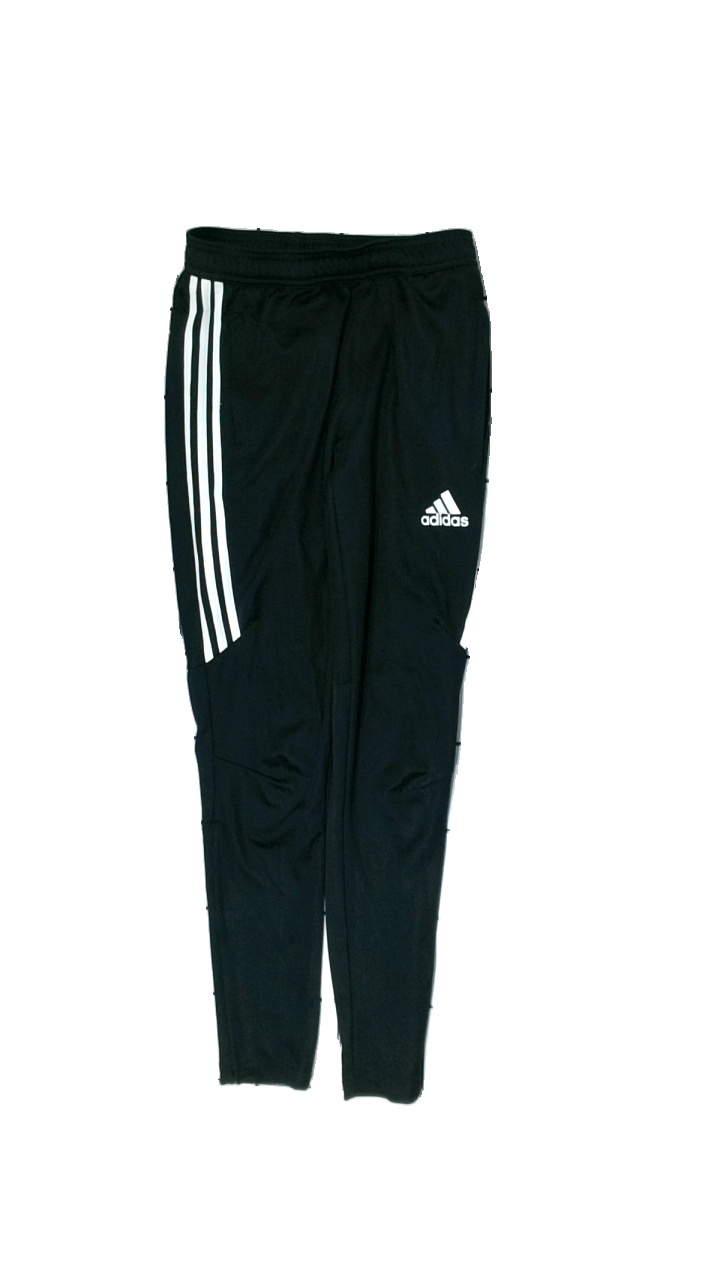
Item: Trousers (Ladies)
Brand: Adidas
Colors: Black, White
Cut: Regular
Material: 100% polyester
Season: All
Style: Sports
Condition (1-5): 2
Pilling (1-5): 1
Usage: Export
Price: <50